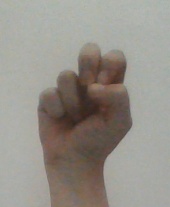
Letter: gaaf